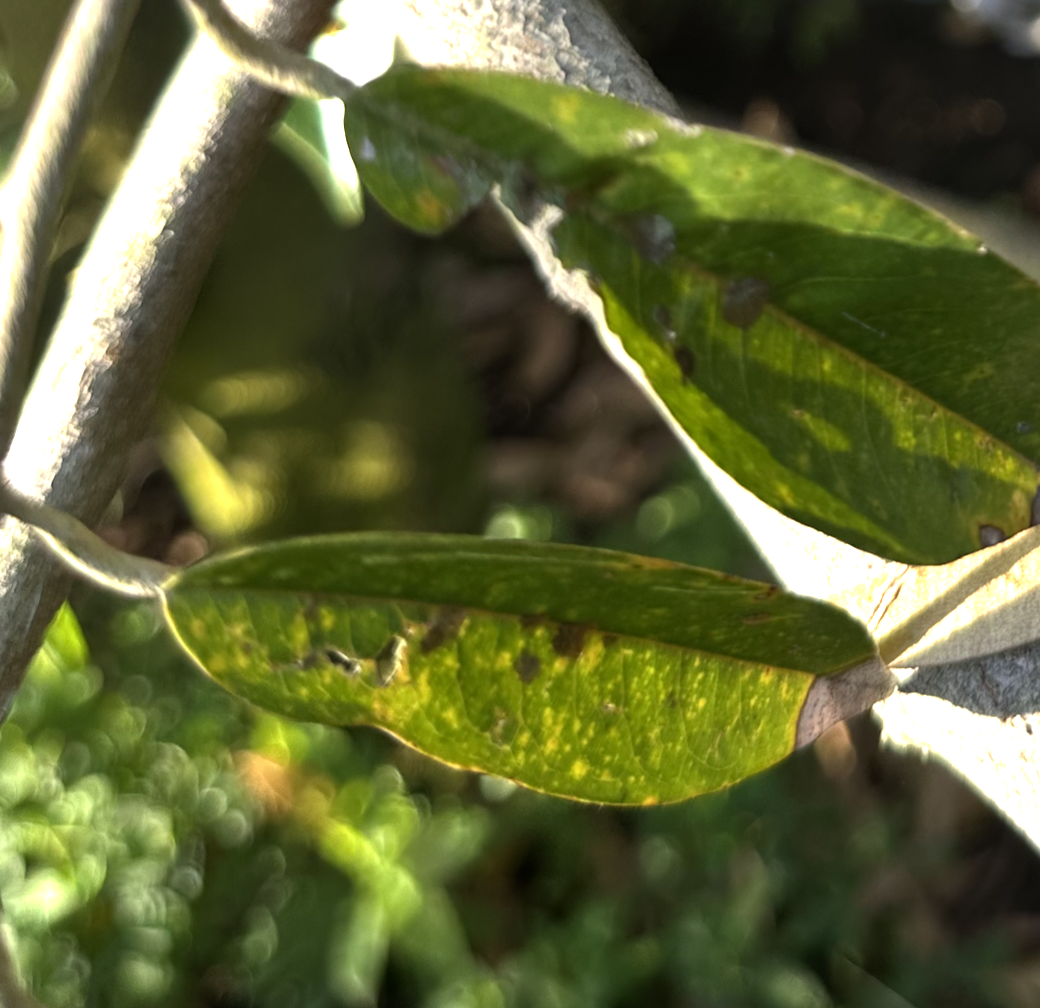
Label: stem_blight